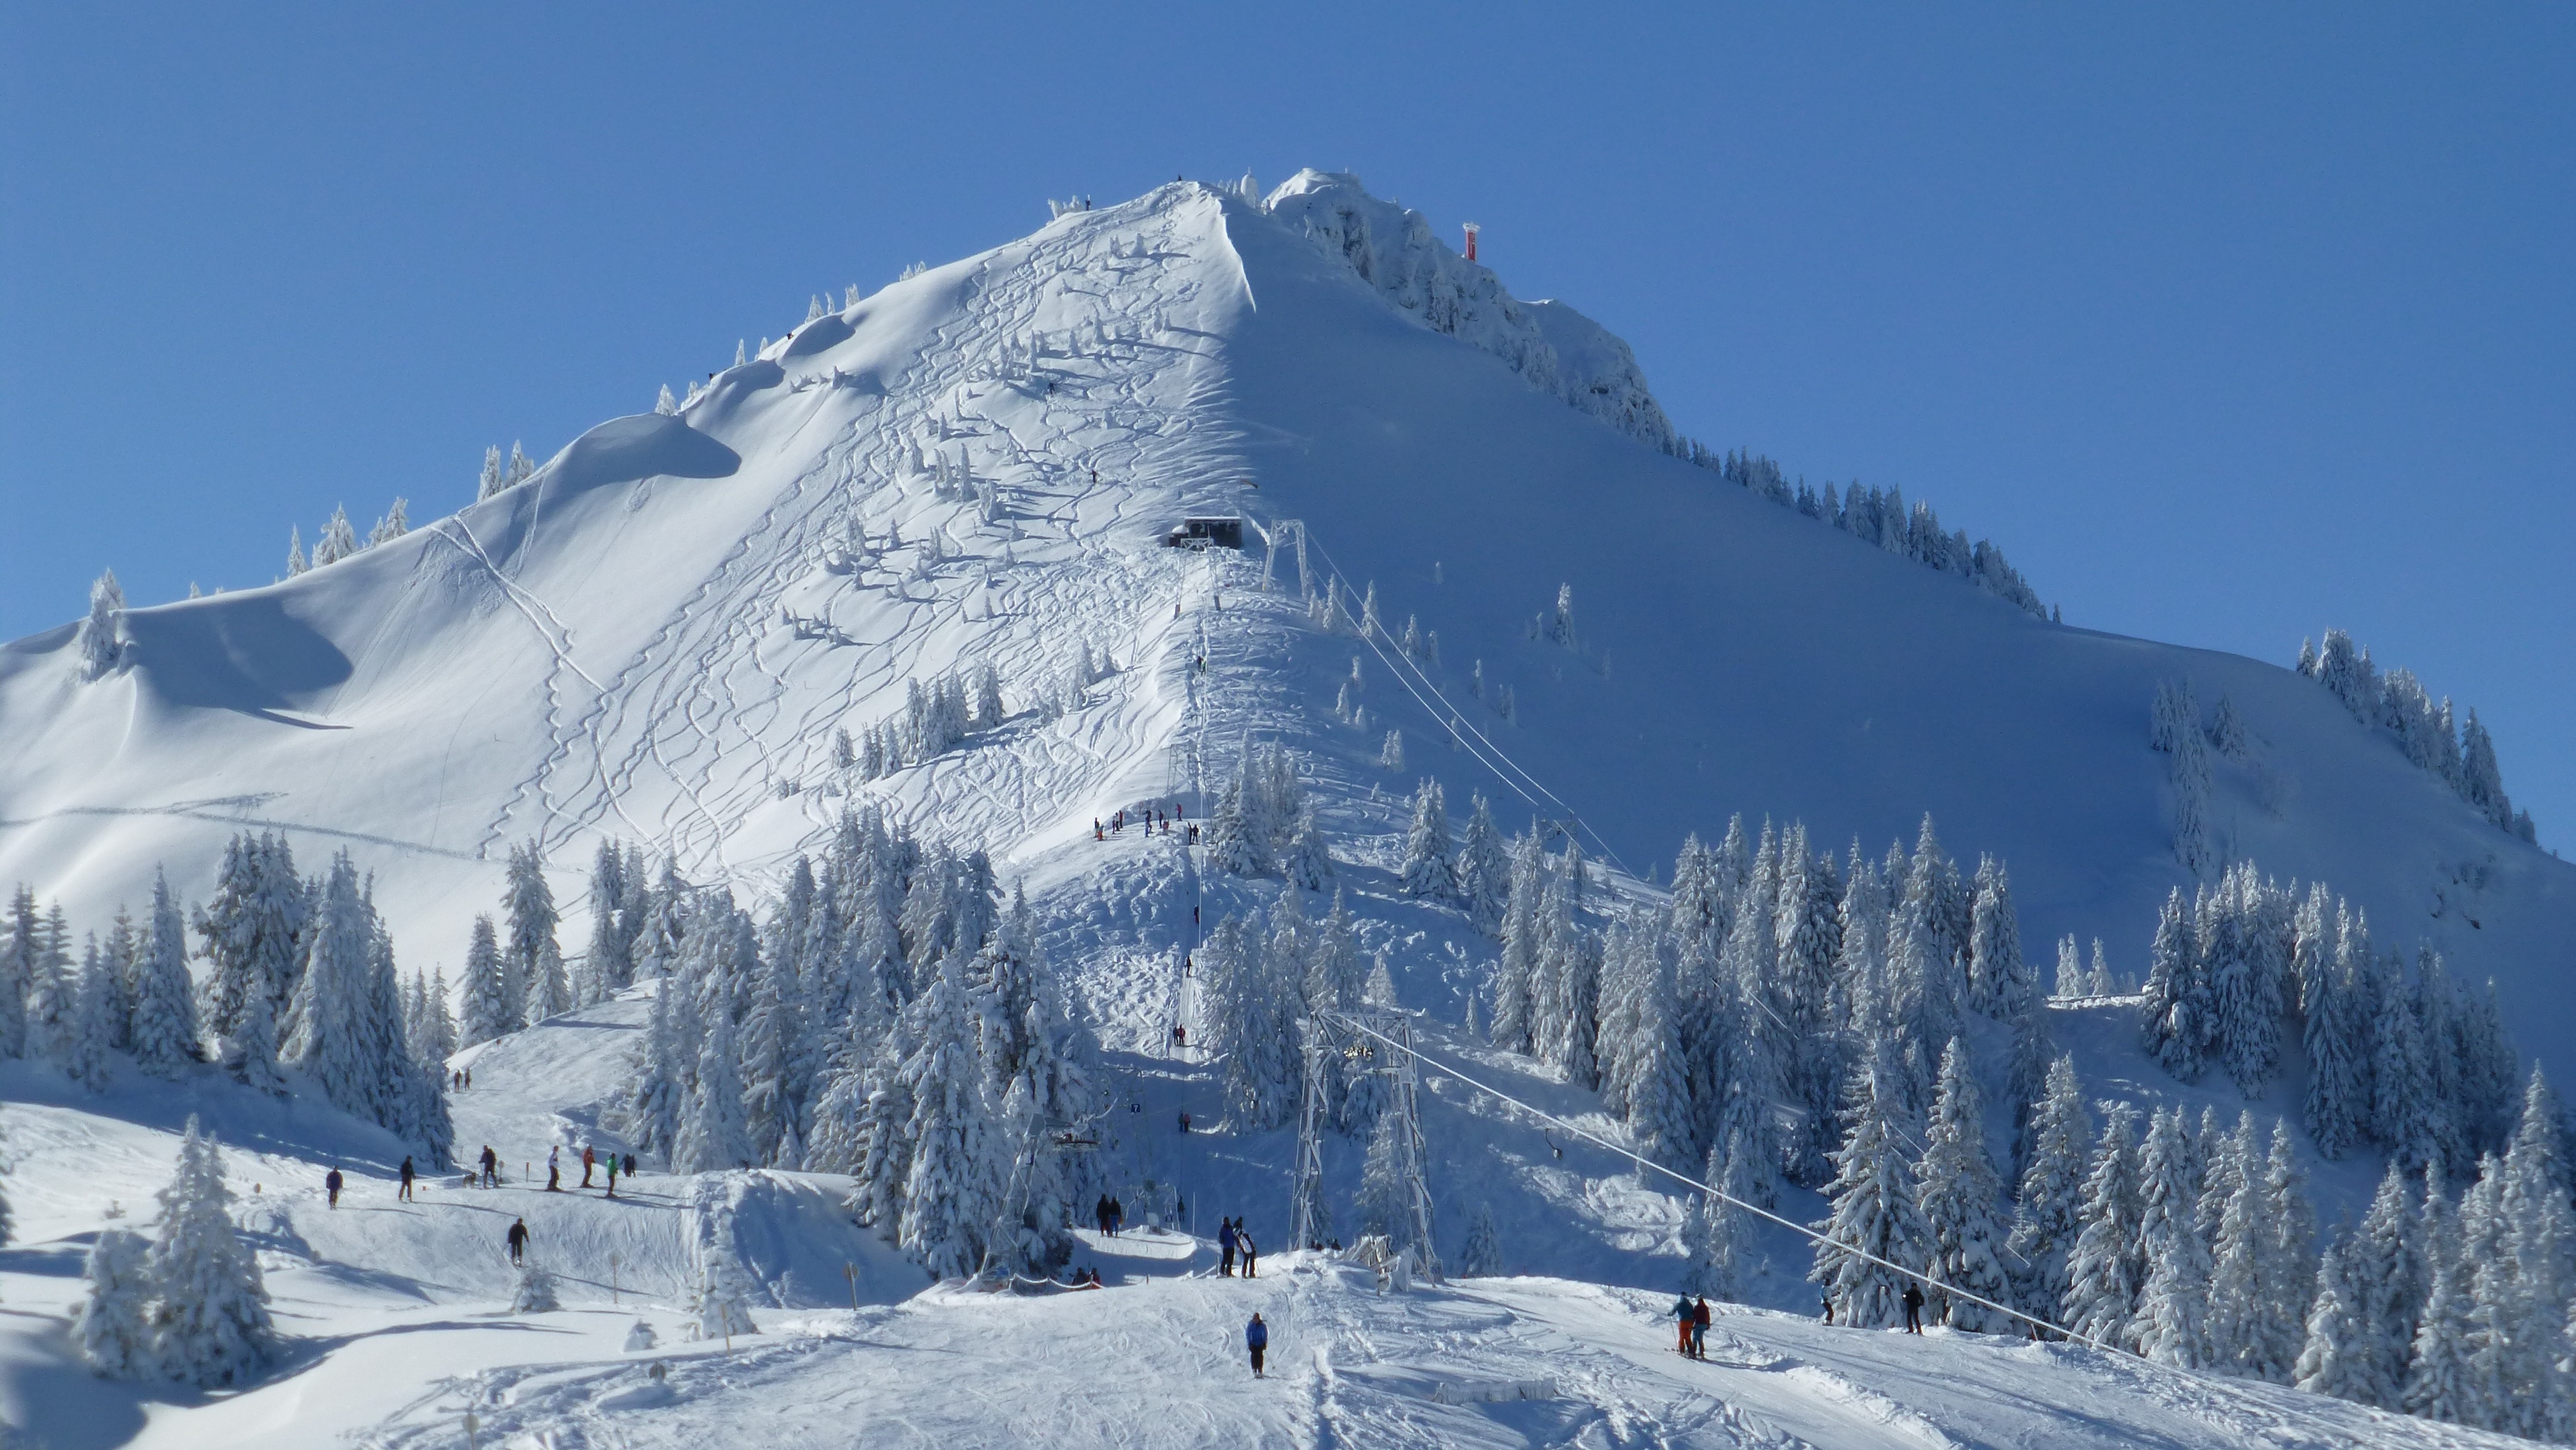
mountain, snow, cold, winter, sun, frost, mountain range, weather, season, ridge, winter sport, massif, resort, alps, piste, ski touring, greened, ski mountaineering, mountainous landforms, geological phenomenon, allgau